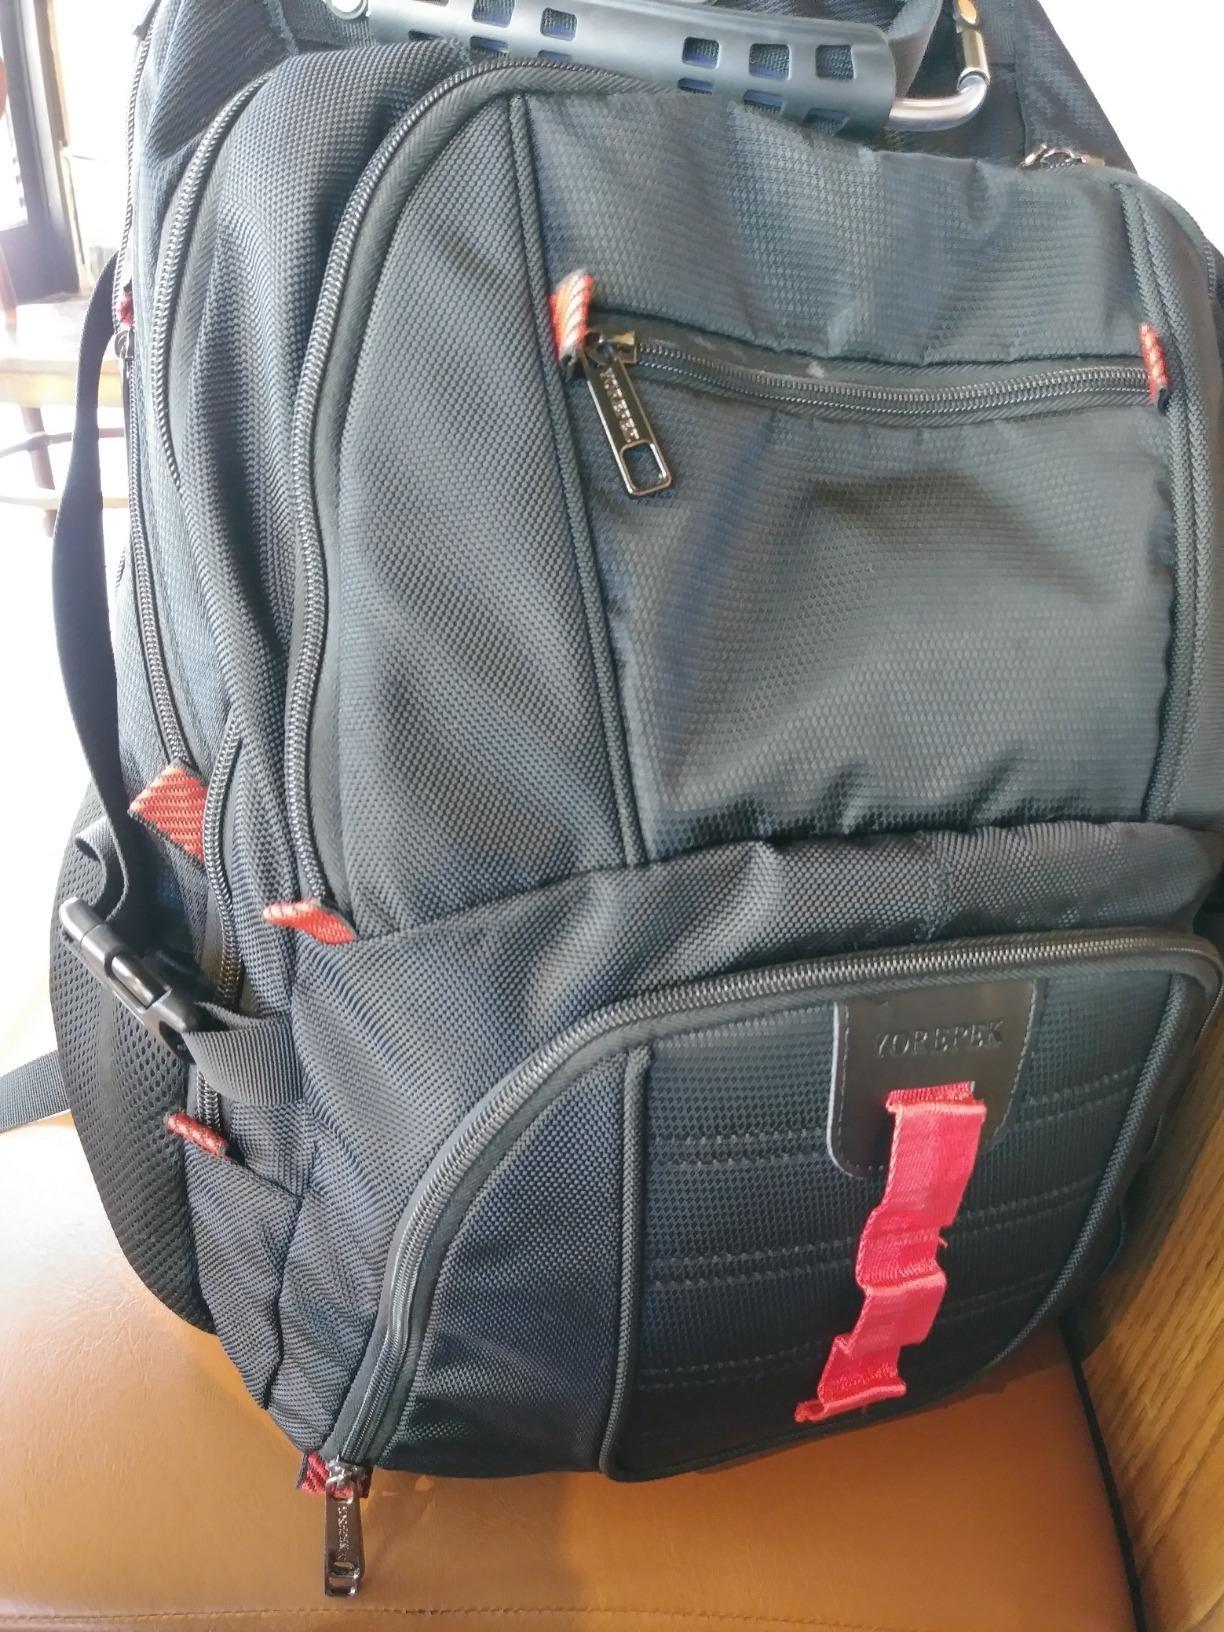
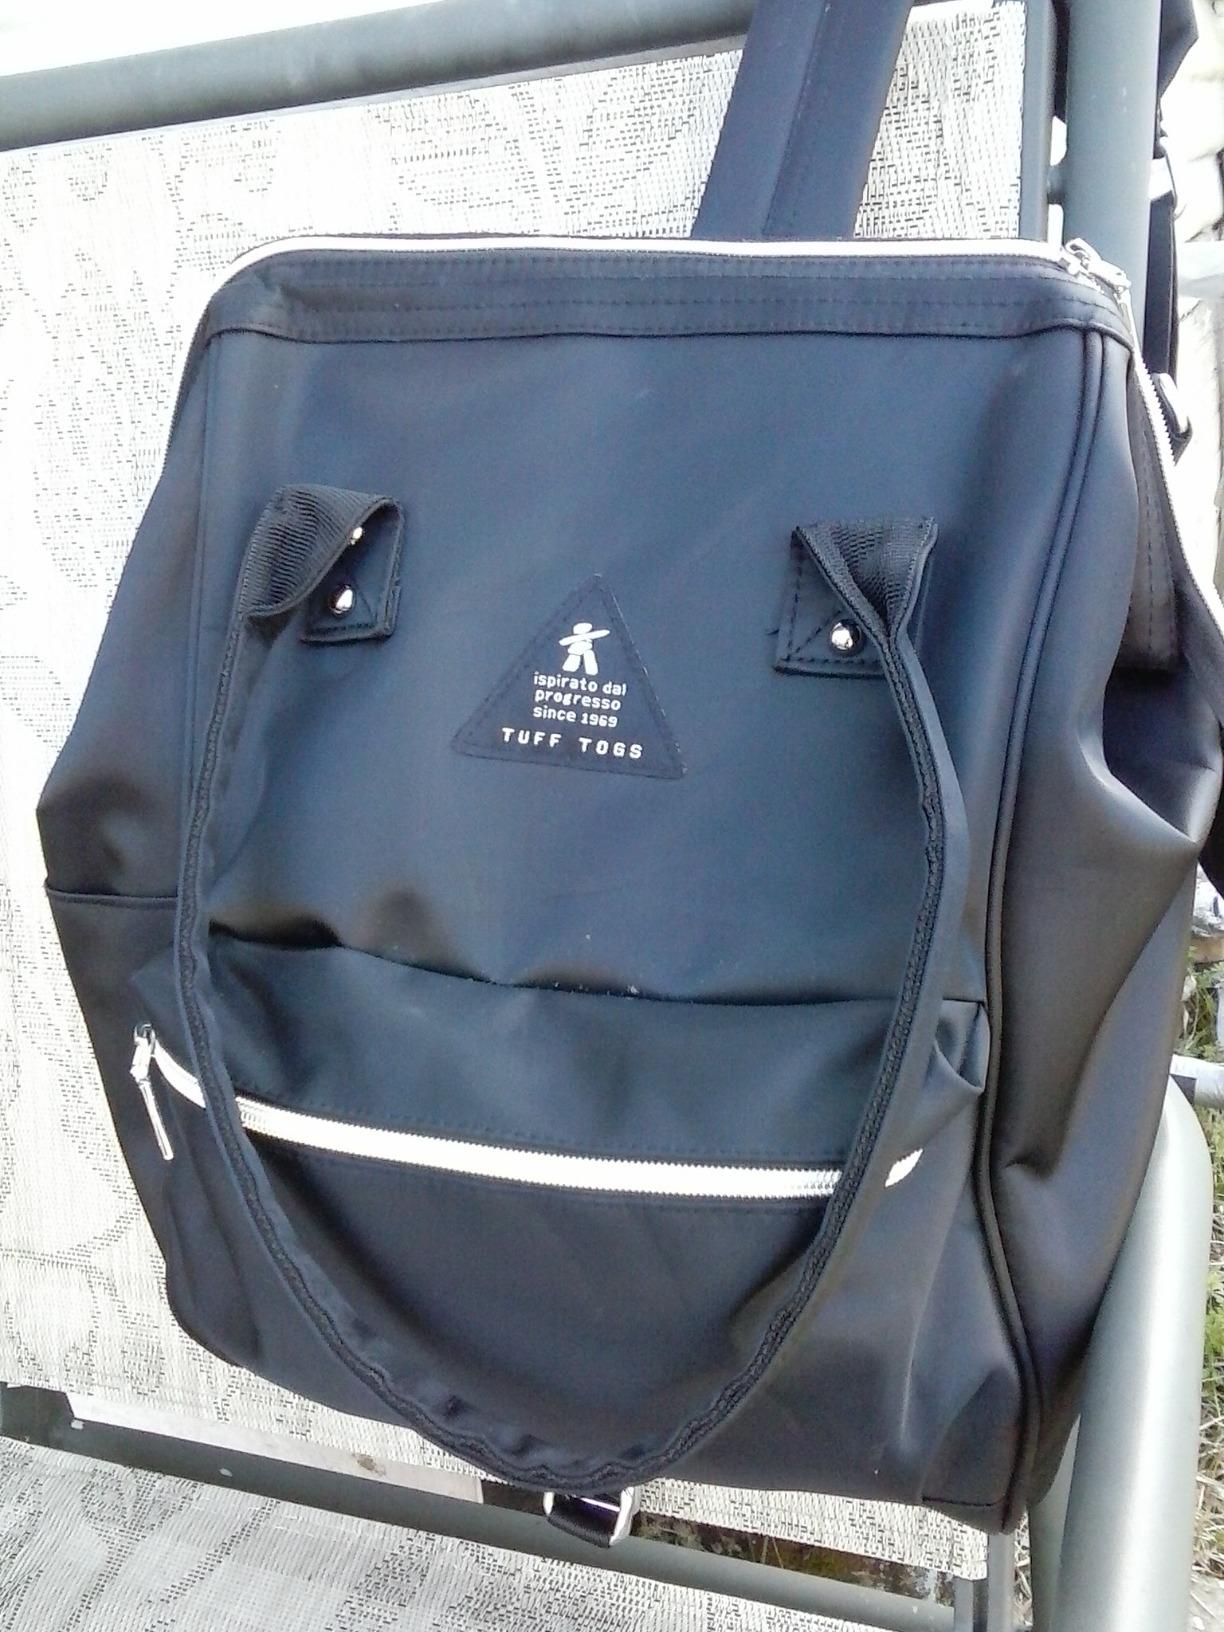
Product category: bag
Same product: no